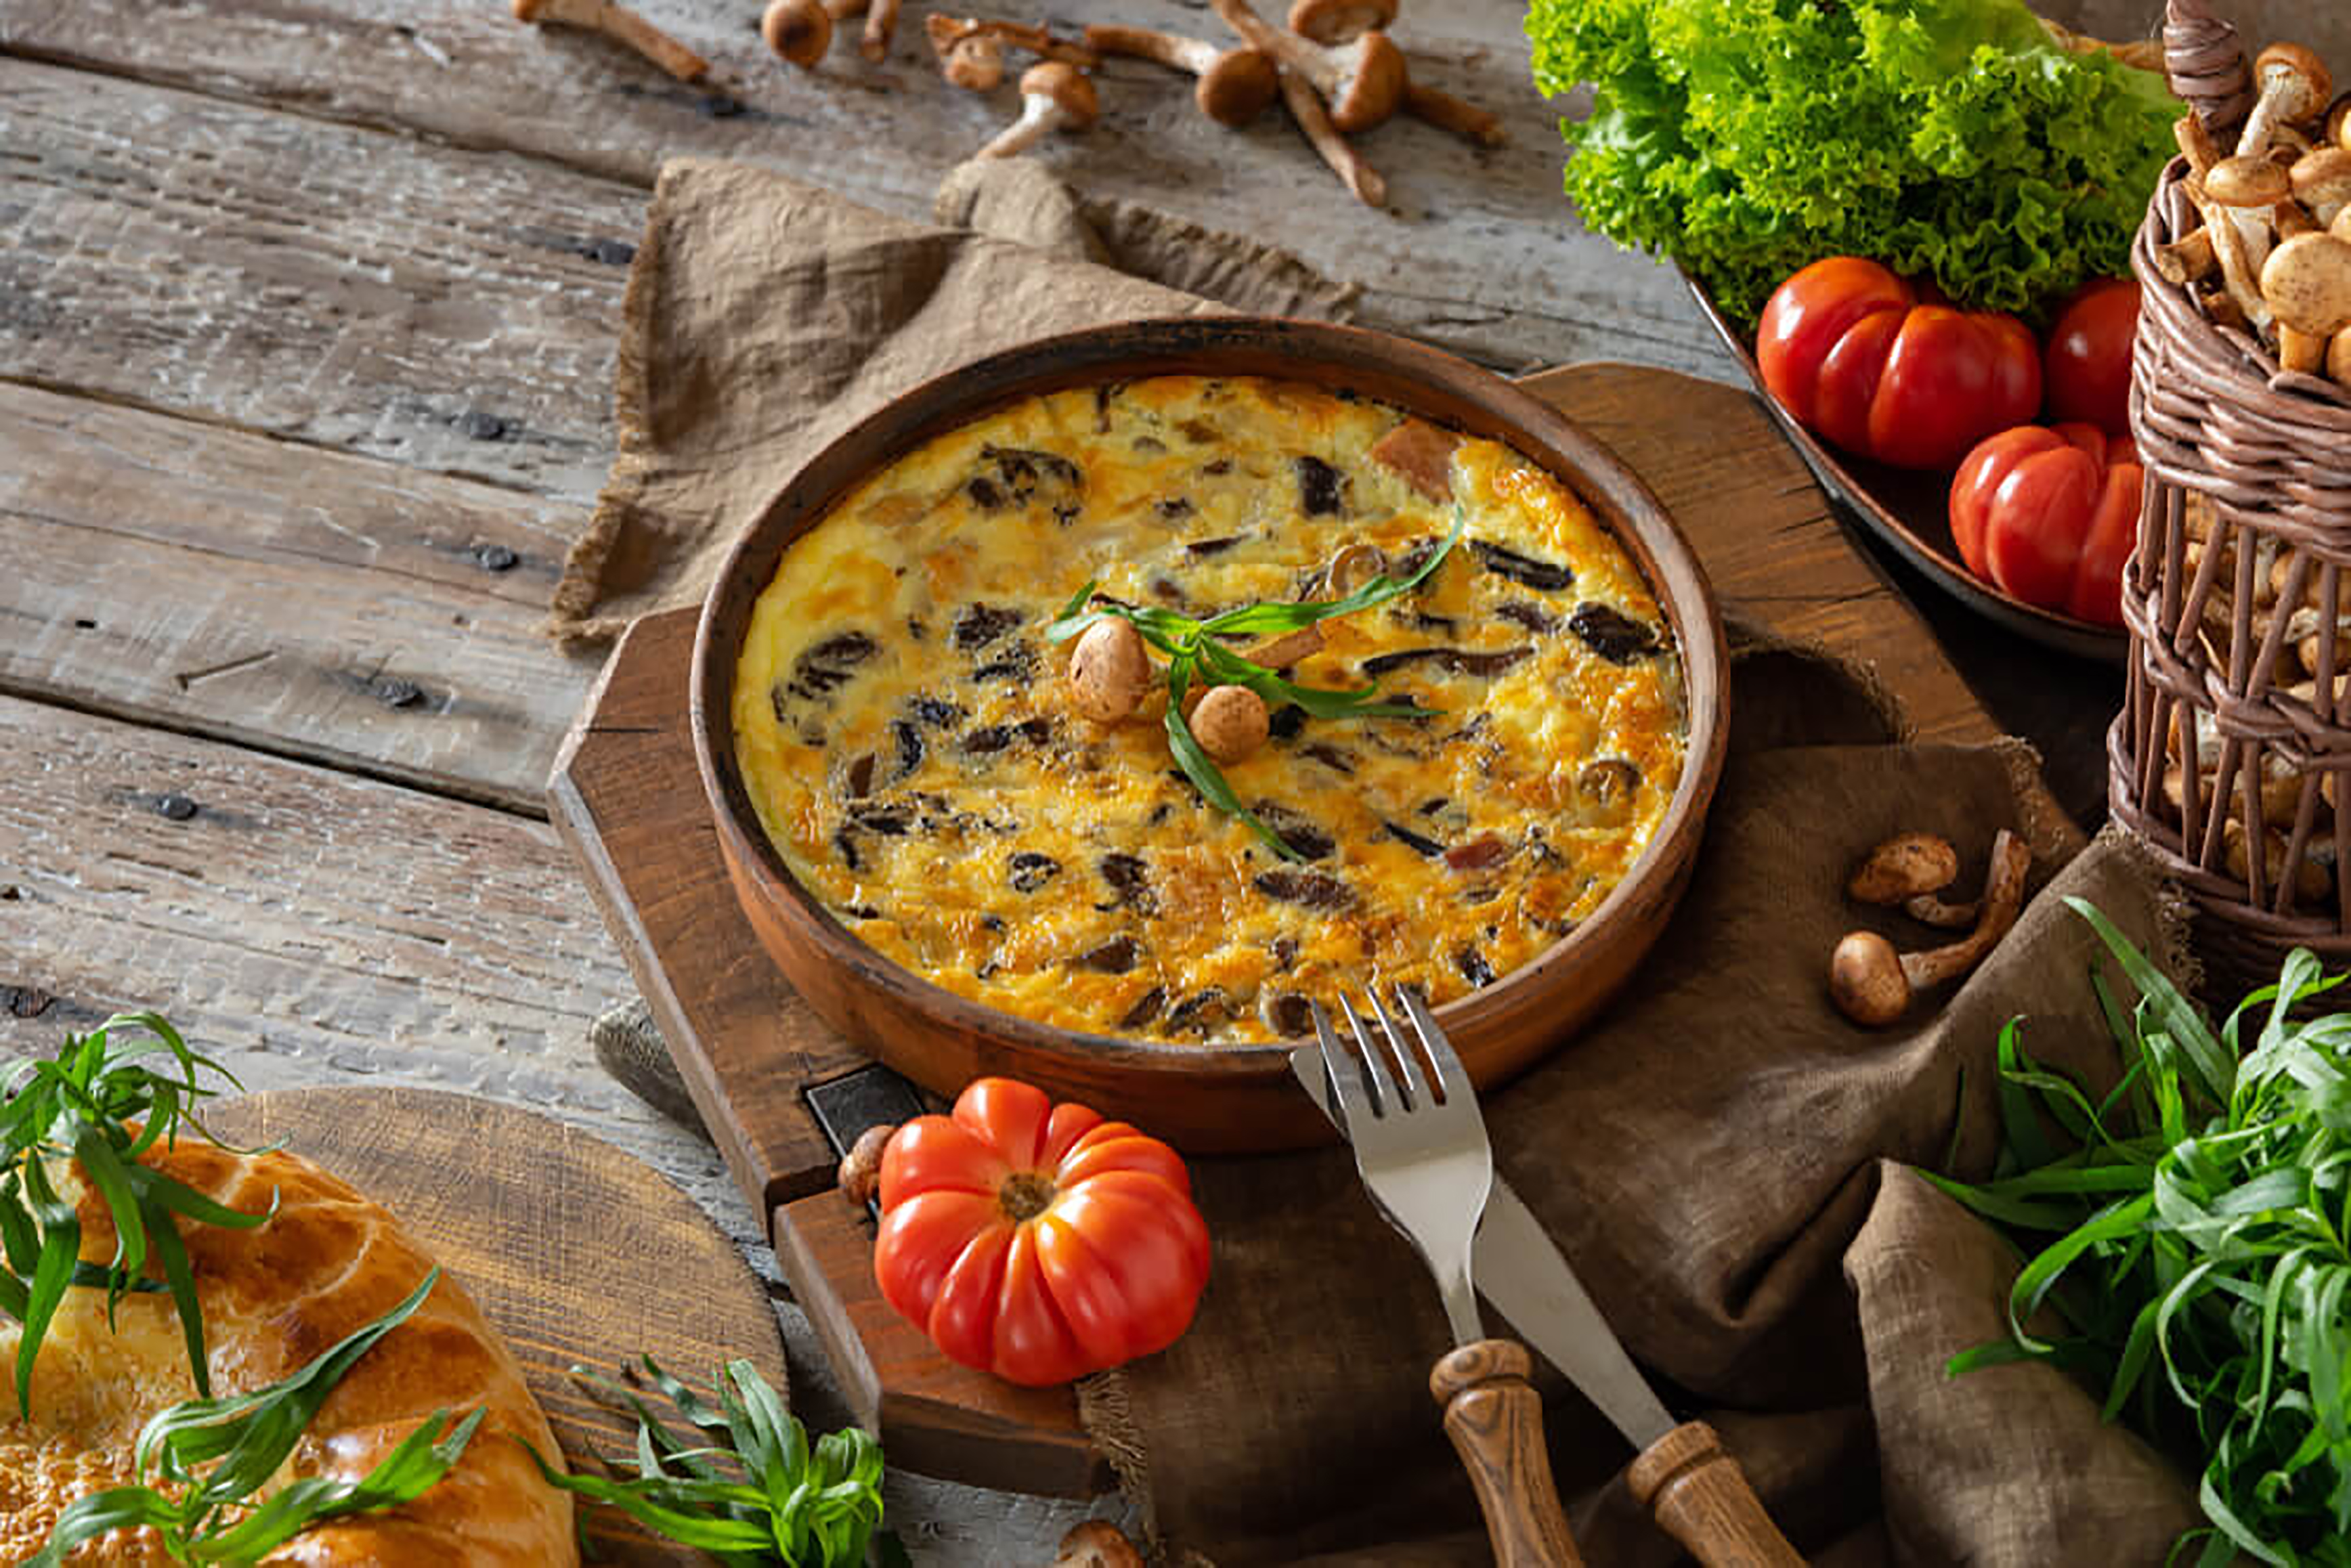
omelet, dish, food, cuisine, ingredient, produce, meal, vegetarian food, frittata, comfort food, recipe, quiche, vegetable, vegan nutrition, cookware and bakeware, brunch, garnish, curry, Bobotie